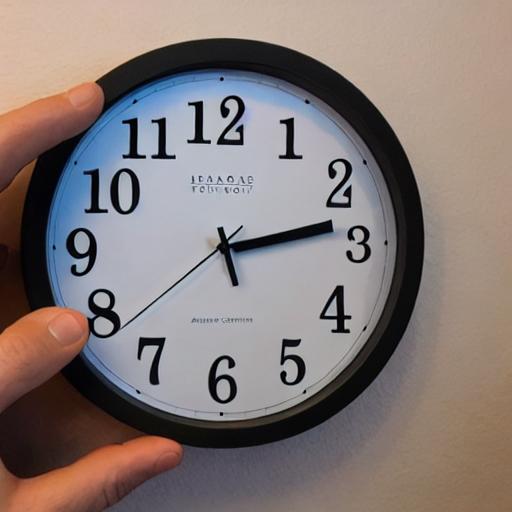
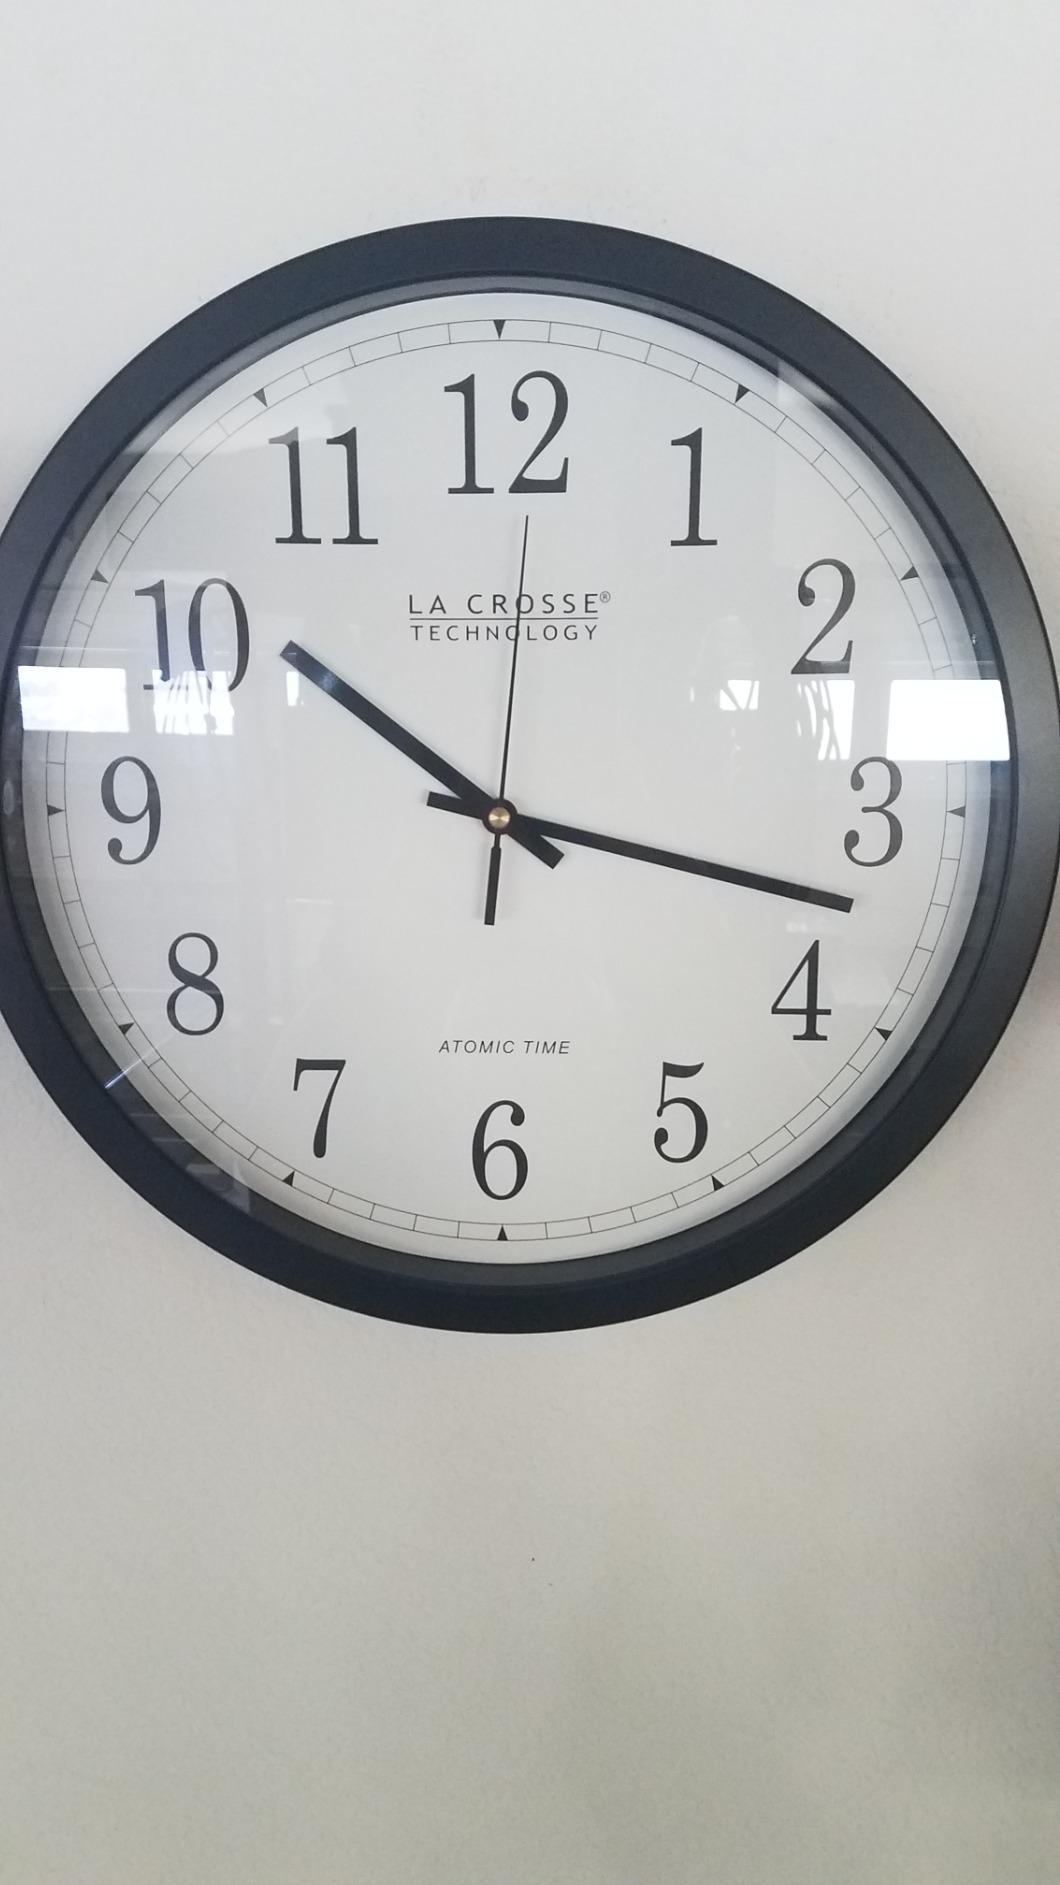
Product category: clock
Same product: no